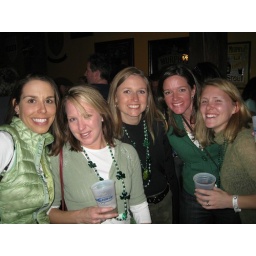
The girls in green